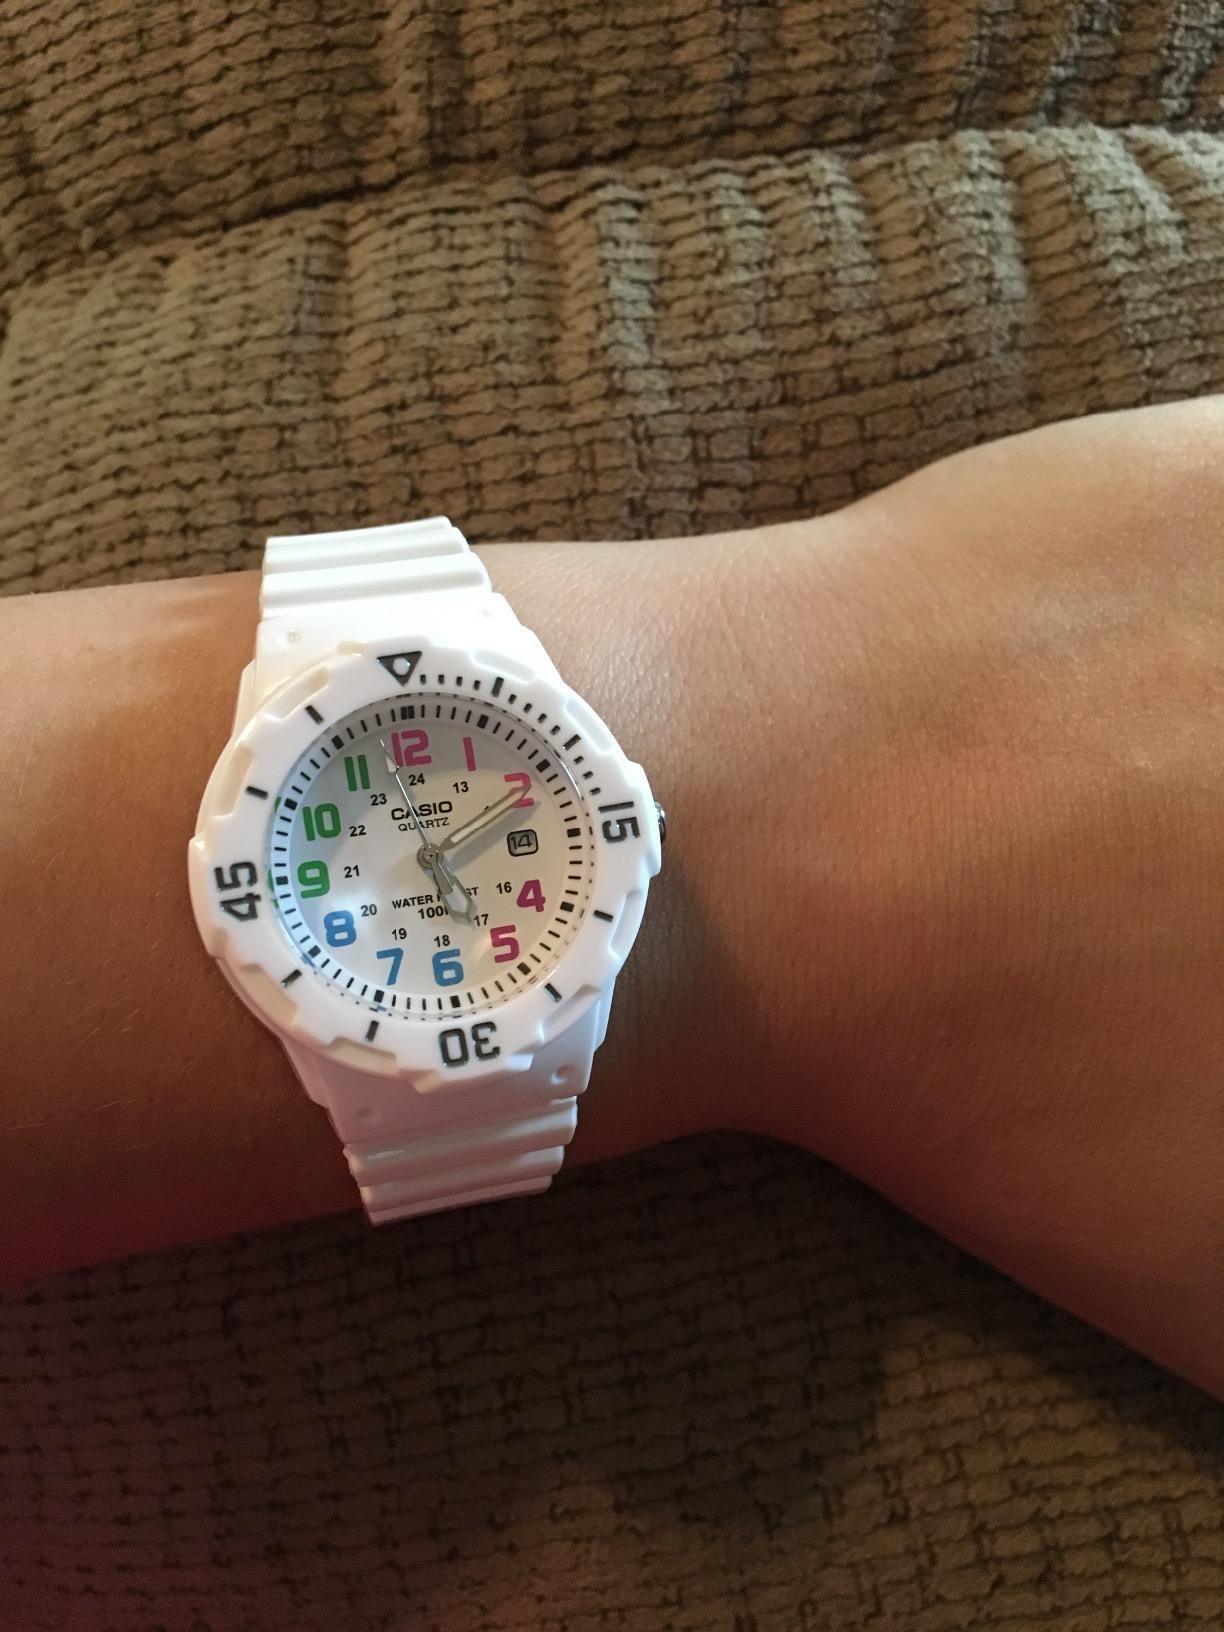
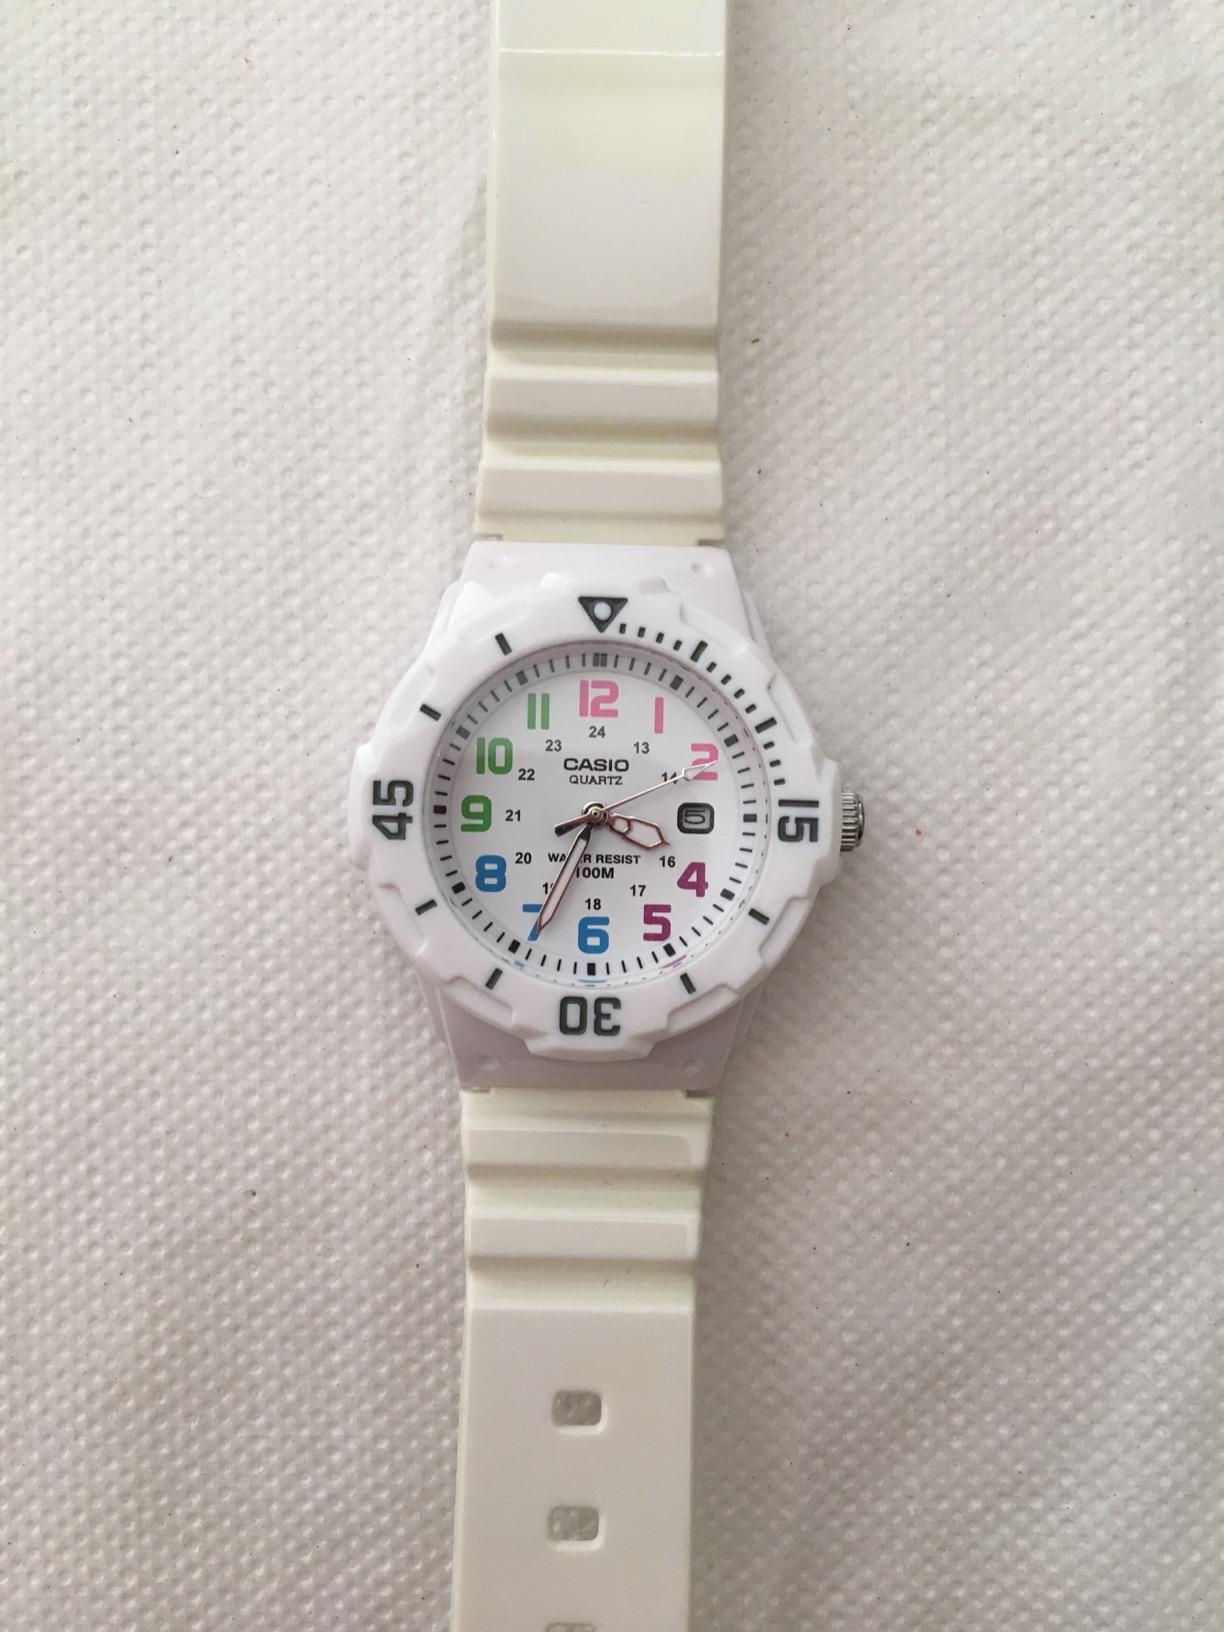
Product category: accessories_watch
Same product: yes